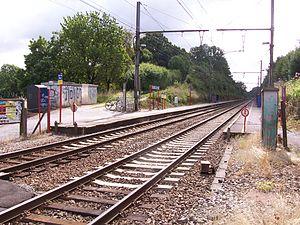
La gare de Villers-la-ville est une gare ferroviaire belge située sur la ligne 140 d'Ottignies à Marcinelle, sur le territoire de la commune deVillers-la-Ville dans la province du Brabant wallon.